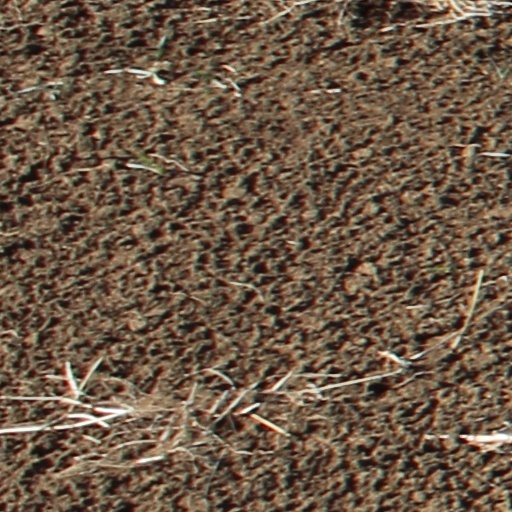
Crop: wheat